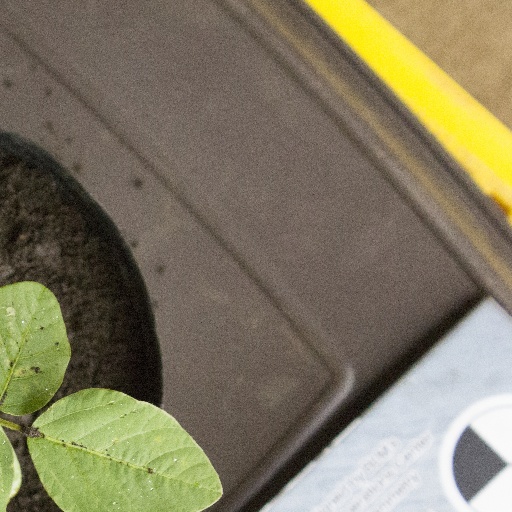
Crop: soybean